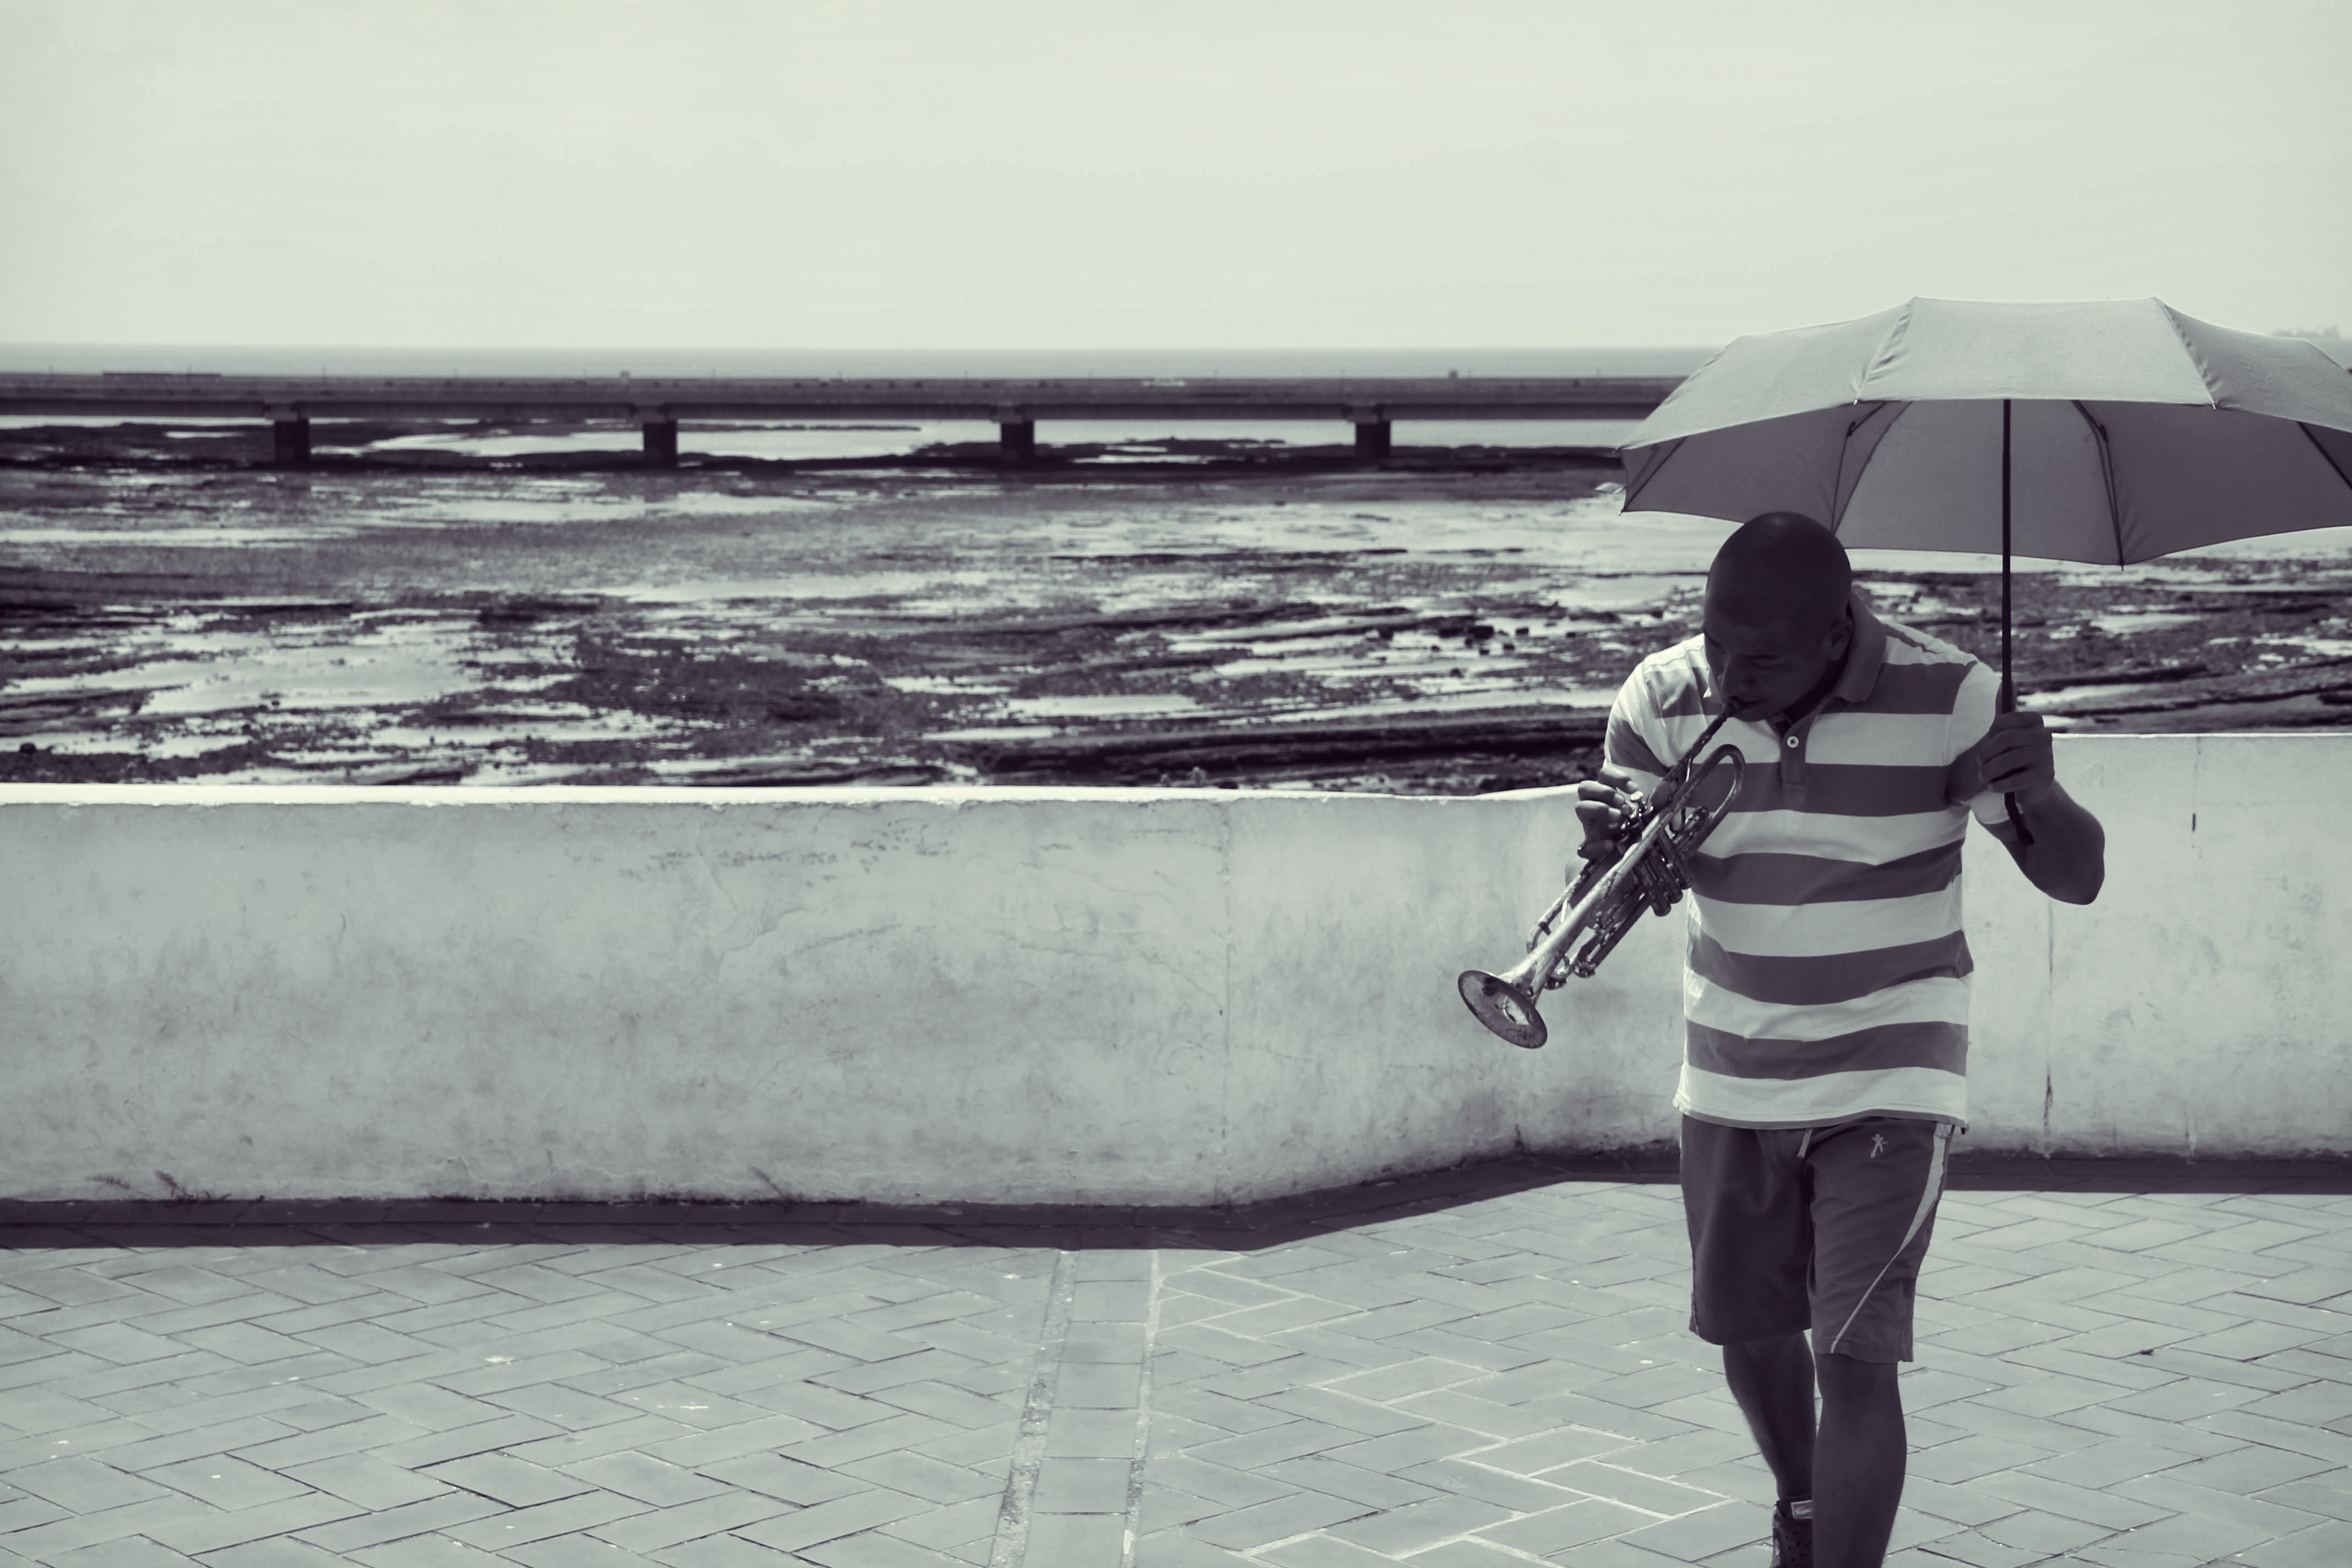
man, sea, water, ocean, snow, winter, music, black and white, people, white, wave, guy, ice, umbrella, weather, musician, black, monochrome, shorts, photograph, image, trumpet, shape, panama, monochrome photography